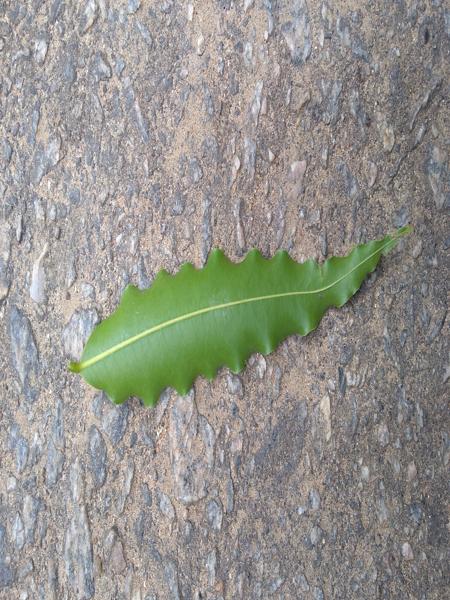
Plant: ashoka